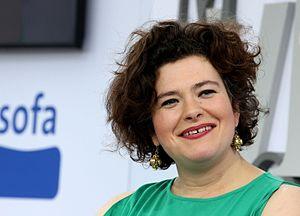
Le prix Ingeborg-Bachmann, depuis 2000 officiellement Journées de la littérature de langue allemande, octroyé chaque année depuis 1977 à Klagenfurt, en Autriche, est un des principaux prix littéraires décernés dans les pays de langue allemande.